USS Sigourney (DD-643)

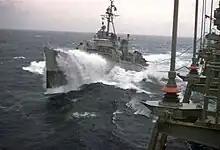
"Sigourney" refueling from in the Med, 1957.

On 10 December 1953, "Sigourney" began her goodwill cruise which took her to Hong Kong, Singapore, Naples, Cannes, Gibraltar, and Lisbon before returning to Norfolk on 6 February 1954. In June, she took a Midshipman cruise to France and Spain before returning to her home port in August. The destroyer was overhauled from October 1954 until January 1955.